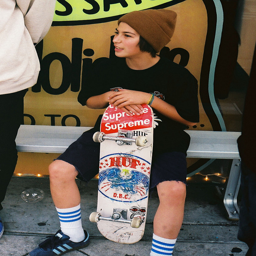
A small boy with a hat and a skate board.
A boy sitting on a bench with a skate board .
A boy sitting on a bench, holding a skate board.
A man sitting on a bench holding a skateboard.
A teen sits on a bench while holding onto a skateboard.